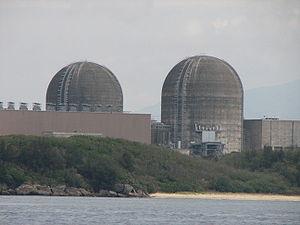
La centrale nucléaire de Ma'anshan est située à l'extrémité sud de l'île de Taïwan.